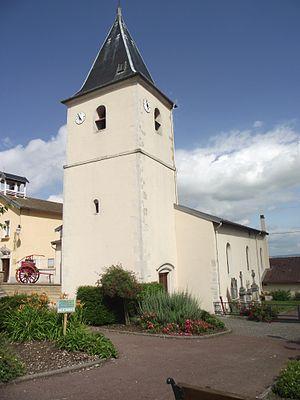
Eglise de la Nativité de la Vierge Marie de Charmes-la-Côte
Charmes-la-Côte est une commune française située dans le département de Meurthe-et-Moselle en région Grand Est, à 8 kilomètres au sud-ouest de la ville de Toul. Comme à Charmes, autre commune française, située dans le département des Vosges et la région Lorraine, les habitants sont des Carpiniens et des Carpiniennes.